Truth to Power (book)

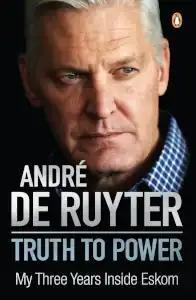
Cover of the first edition

Truth to Power: My Three Years Inside Eskom is a 2023 book by ex-Eskom CEO, André de Ruyter.